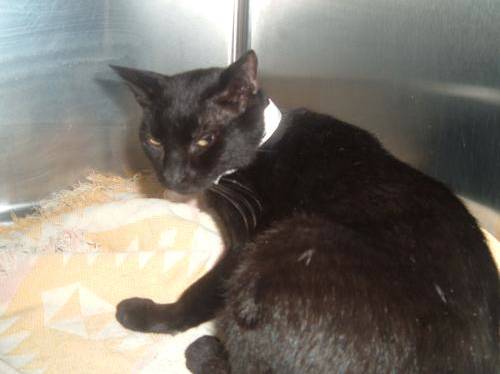
Label: cat